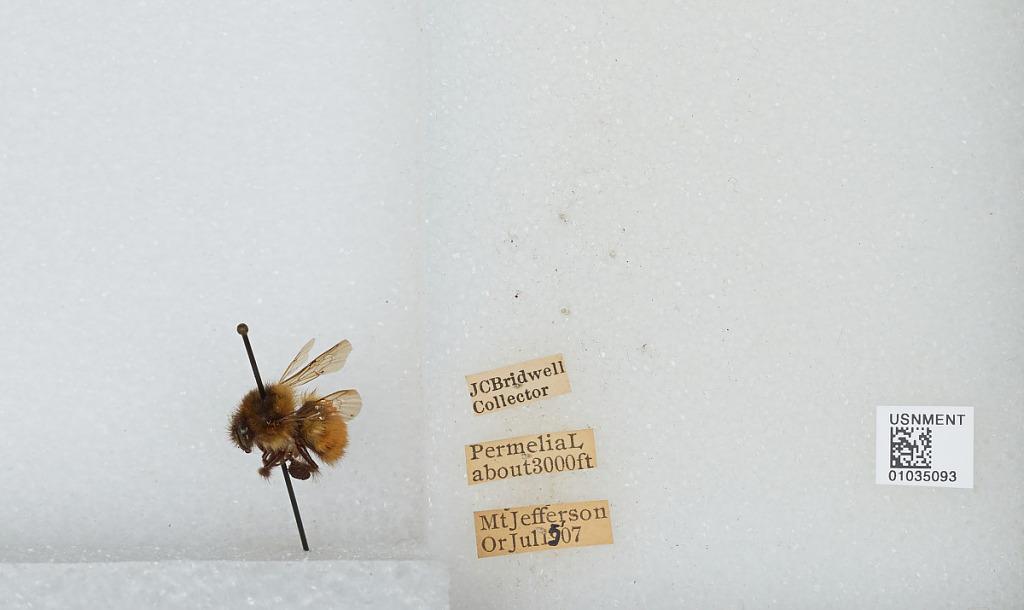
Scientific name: Bombus (Pyrobombus) melanopygus Nylander
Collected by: J. Bridwell
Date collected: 1907-7-15
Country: United States
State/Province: Oregon
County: Marion
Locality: Lake Pamelia , base of Mount Jefferson
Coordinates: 44.6544, -121.846